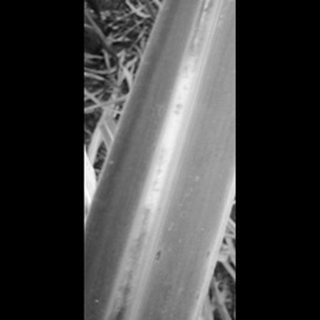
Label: sugarcane_red_rot